Pungeleria capreolaria

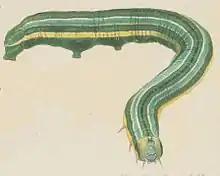
Caterpillar

The larvae feed on Norway spruce ("Picea abies") and silver fir ("Abies alba"). The species overwinters in the larval stage.